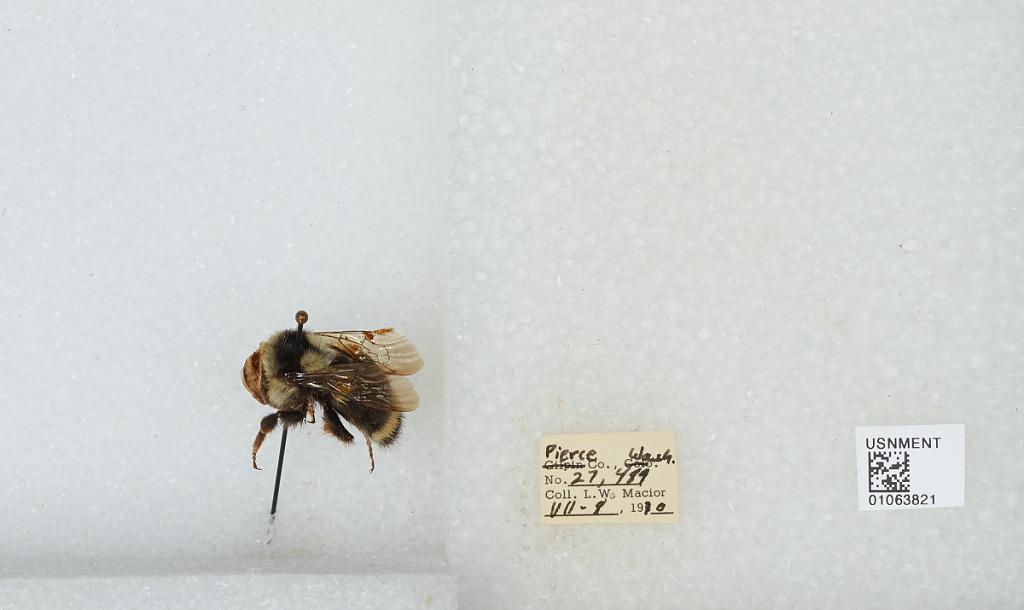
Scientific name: Bombus bifarius nearcticus
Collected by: L. Macior
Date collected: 1970-7-8
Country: United States
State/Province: Washington
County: Pierce
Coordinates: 47.05, -122.12